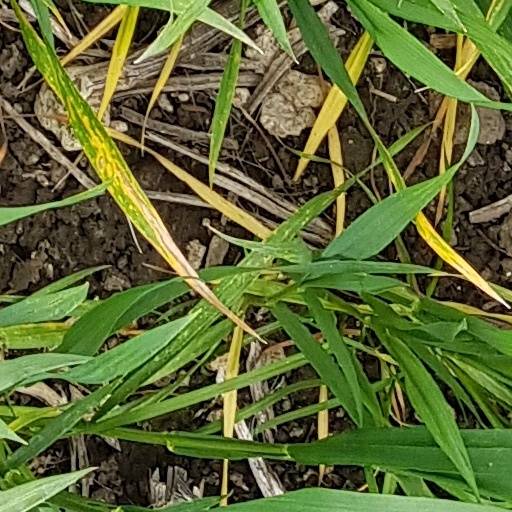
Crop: wheat